Gairloch

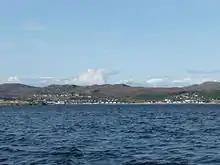
View from the "overside" of Gairloch

Gairloch and nearby Badachro on the south side (the "overside") have a history of creel shellfish fishing as well as small-scale trawl fishing. The number of active boats has been in decline, however, and Gairloch has seen both of its shellfish processing businesses fall by the wayside over the last 10 years. There are still a few fishermen who work regularly for their living, but many have moved on; some have diversified into catering for tourism and visitor activities.